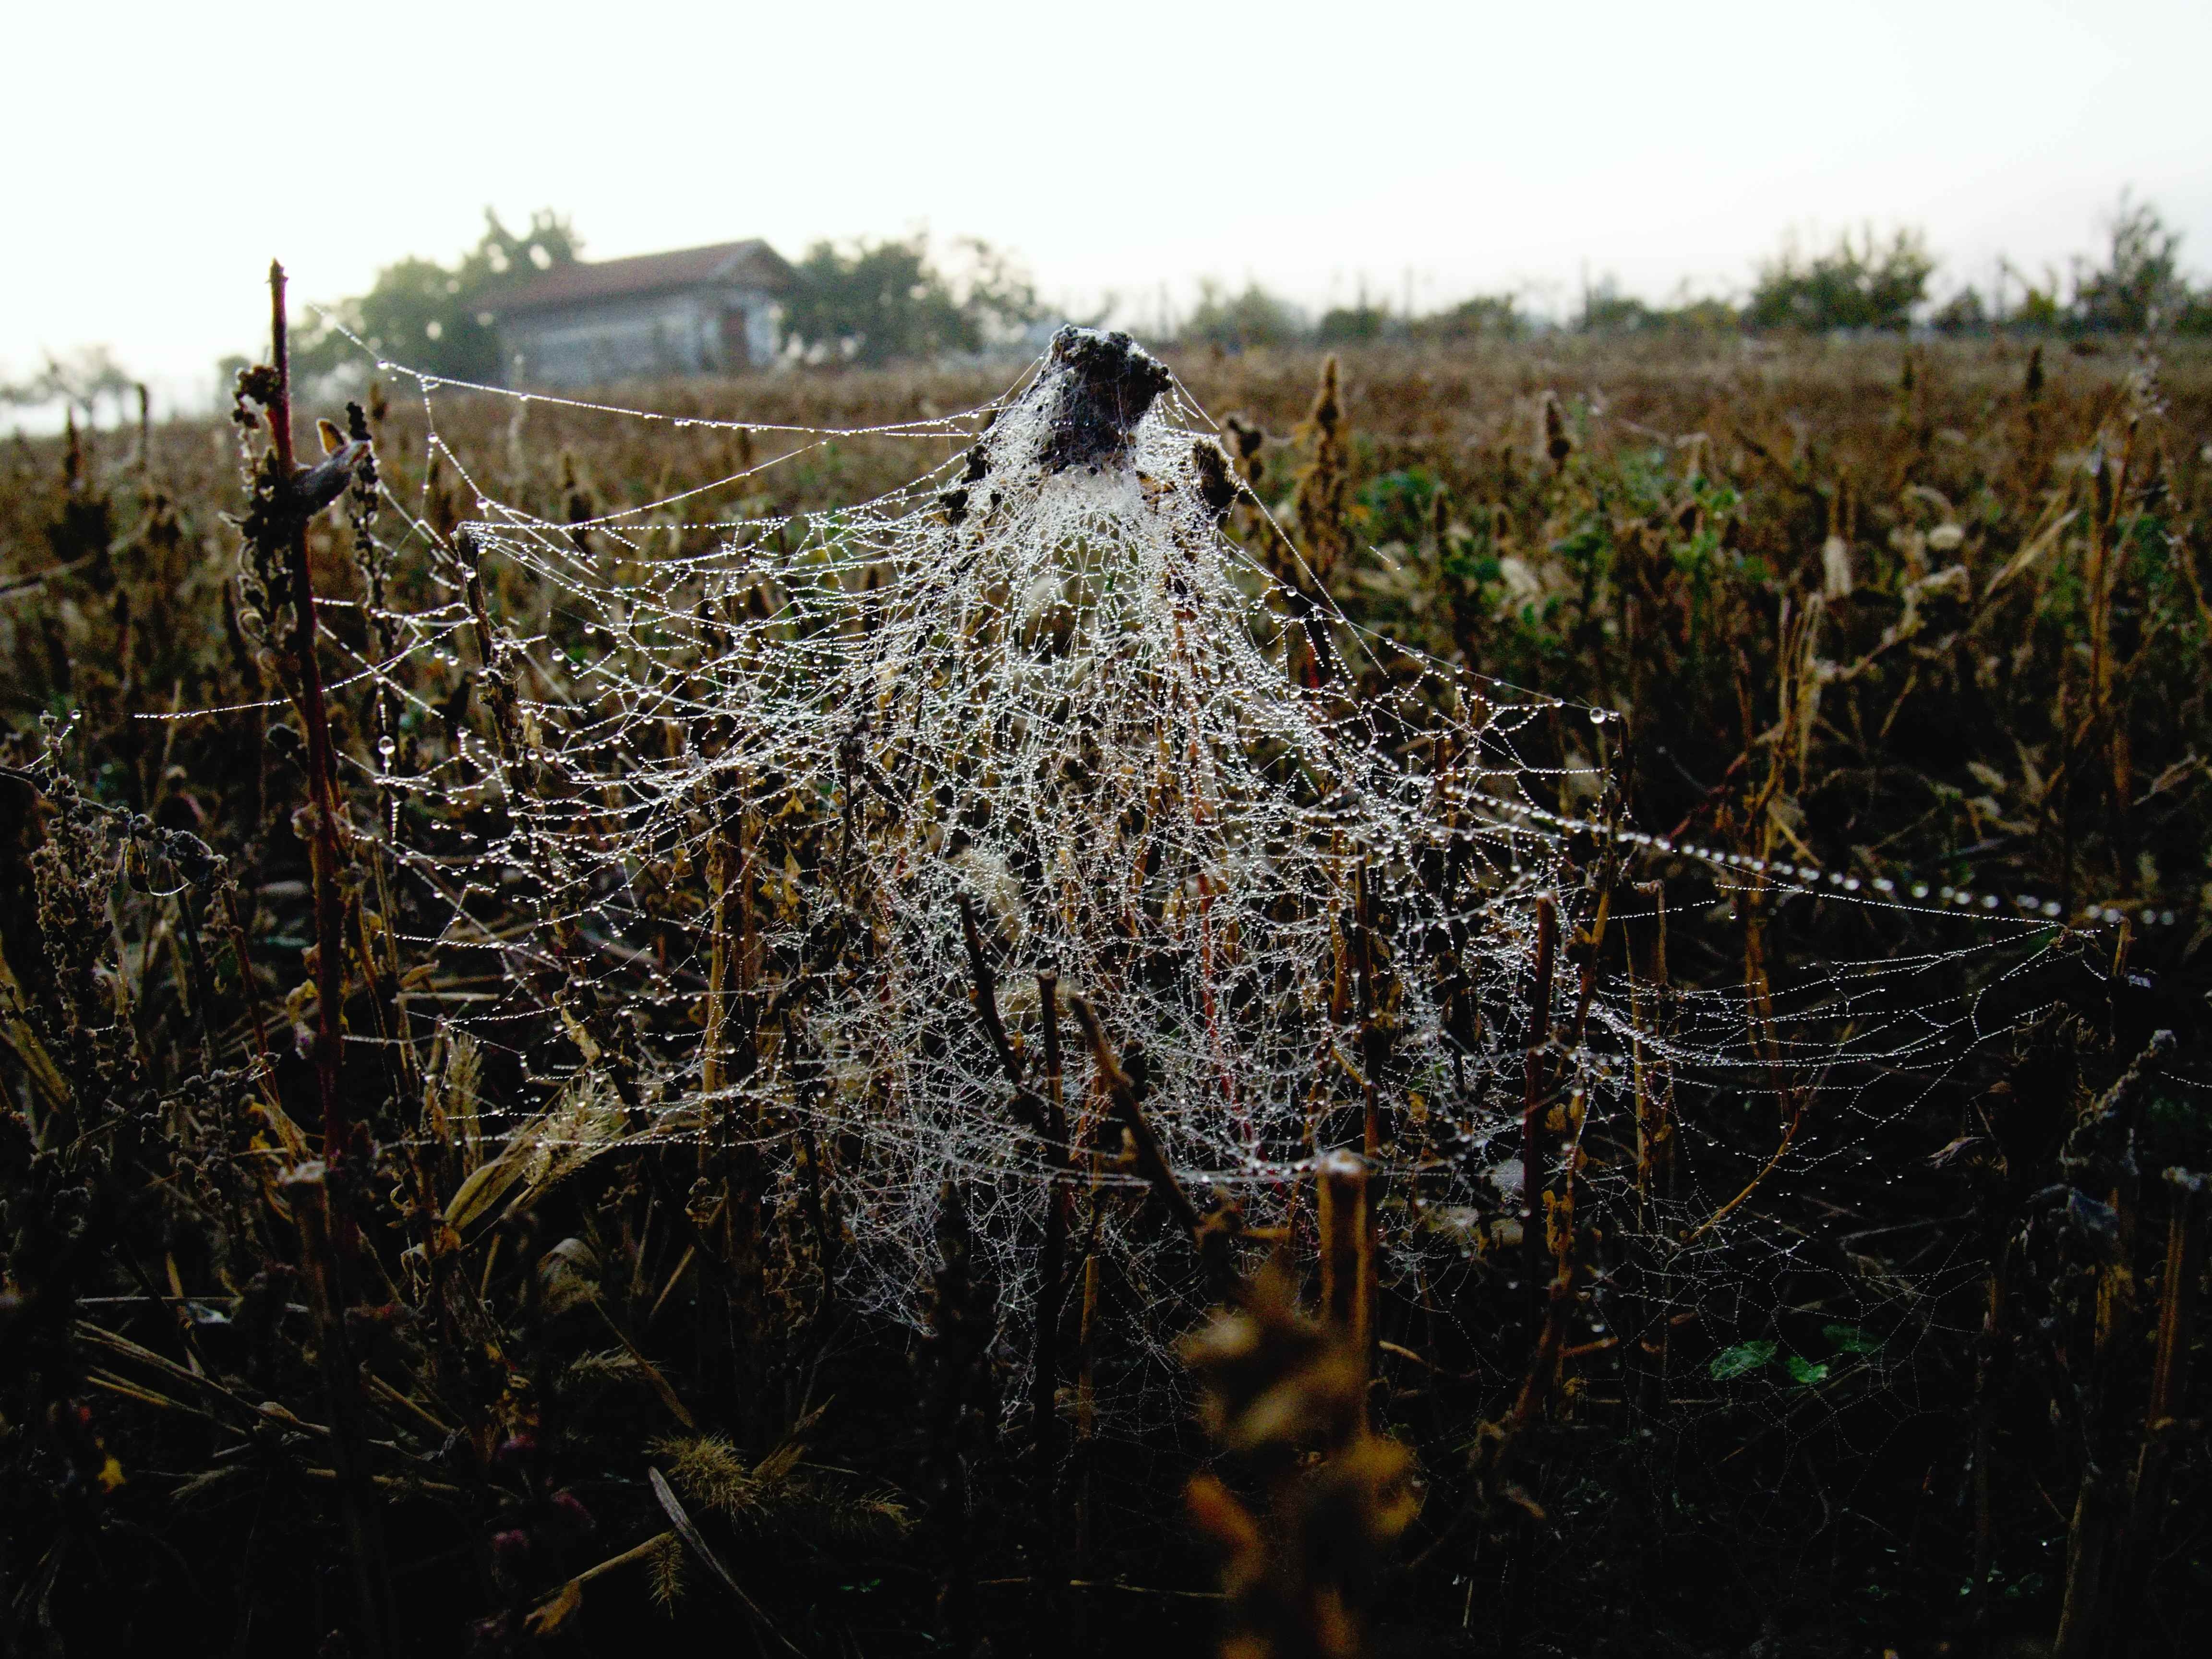
tree, grass, branch, plant, field, web, crop, macro, autumn, agriculture, dry leaf, grass family